Genthin rail disaster

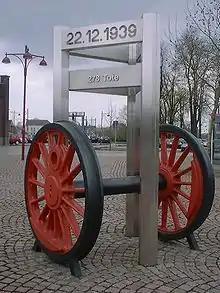
Memorial in the forecourt of Genthin station mentioning 278 deaths

The rear four coaches of the D 10 were partly destroyed and telescoped. The locomotives and six coaches of D 180 derailed. Official figures of Deutsche Reichsbahn report 186 fatalities and 106 injured. Other sources, including the memorial, claim 278 deaths and 453 injuries. Together with the 1948 BASF tank car explosion in Ludwigshafen, where 207 died and around 4,000 were injured, this is the worst railway accident in Germany.